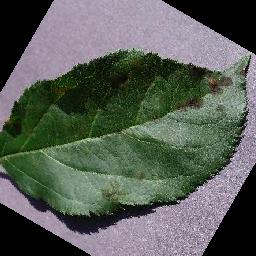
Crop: apple
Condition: scab